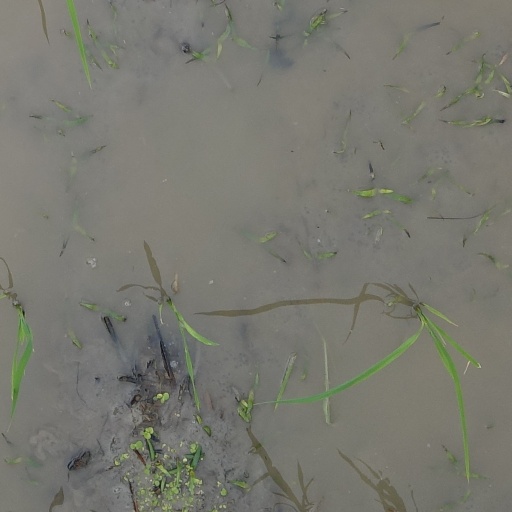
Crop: rice